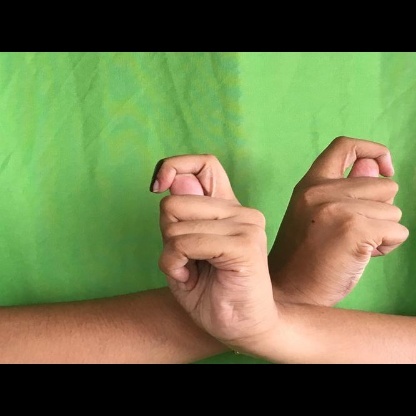
Mudra: Berunda